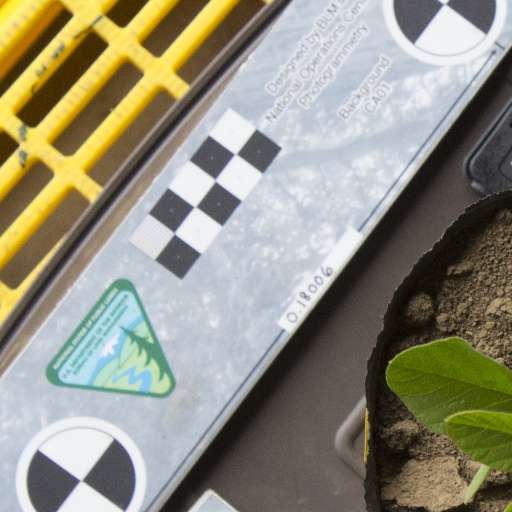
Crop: soybean